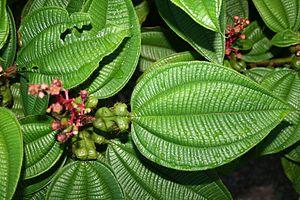
Feuilles et fruits verts de Tococa sp. (peut-être tococa guianensis). Les structures gaufrées à la base des feuilles sont des domaties, des structures spécialisées pour héberger des fourmis. Les fourmis protègent la plante contre les ravageurs et lui apportent une nourriture minérale.
Tococa est un genre de plantes à fleurs appartenant à la famille Melastomataceae. Il comprend 109 espèces décrites et dont seules 48 ont été acceptées.
La domatie, parfois écrite domacie est une structure végétale spécialement adaptée qui attire des arthropodes, des cyanobactéries du genre Nostoc, le plus souvent en échange de bénéfices réciproques.
La symbiose est une association intime, durable entre deux organismes hétérospécifiques. Les organismes impliqués sont qualifiés de symbiotes ou de symbiontes ; le plus gros peut être nommé hôte. La durabilité de l'association est relative et recouvre une part significative de la durée de vie d'au moins un des deux organismes. La symbiose peut être une relation mutualiste, dans laquelle les deux organismes bénéficient de l'association, ou bien parasitaire, qui profite l'un des deux organismes mais nuit à l'autre, voire commensaliste, c'est-à-dire qui est bénéfique à un organisme, mais neutre pour l'autre.
La famille des Melastomataceae ou Mélastomatacées regroupe des plantes dicotylédones ; elle comprend plus de 4 400 espèces réparties en près de 180 genres.